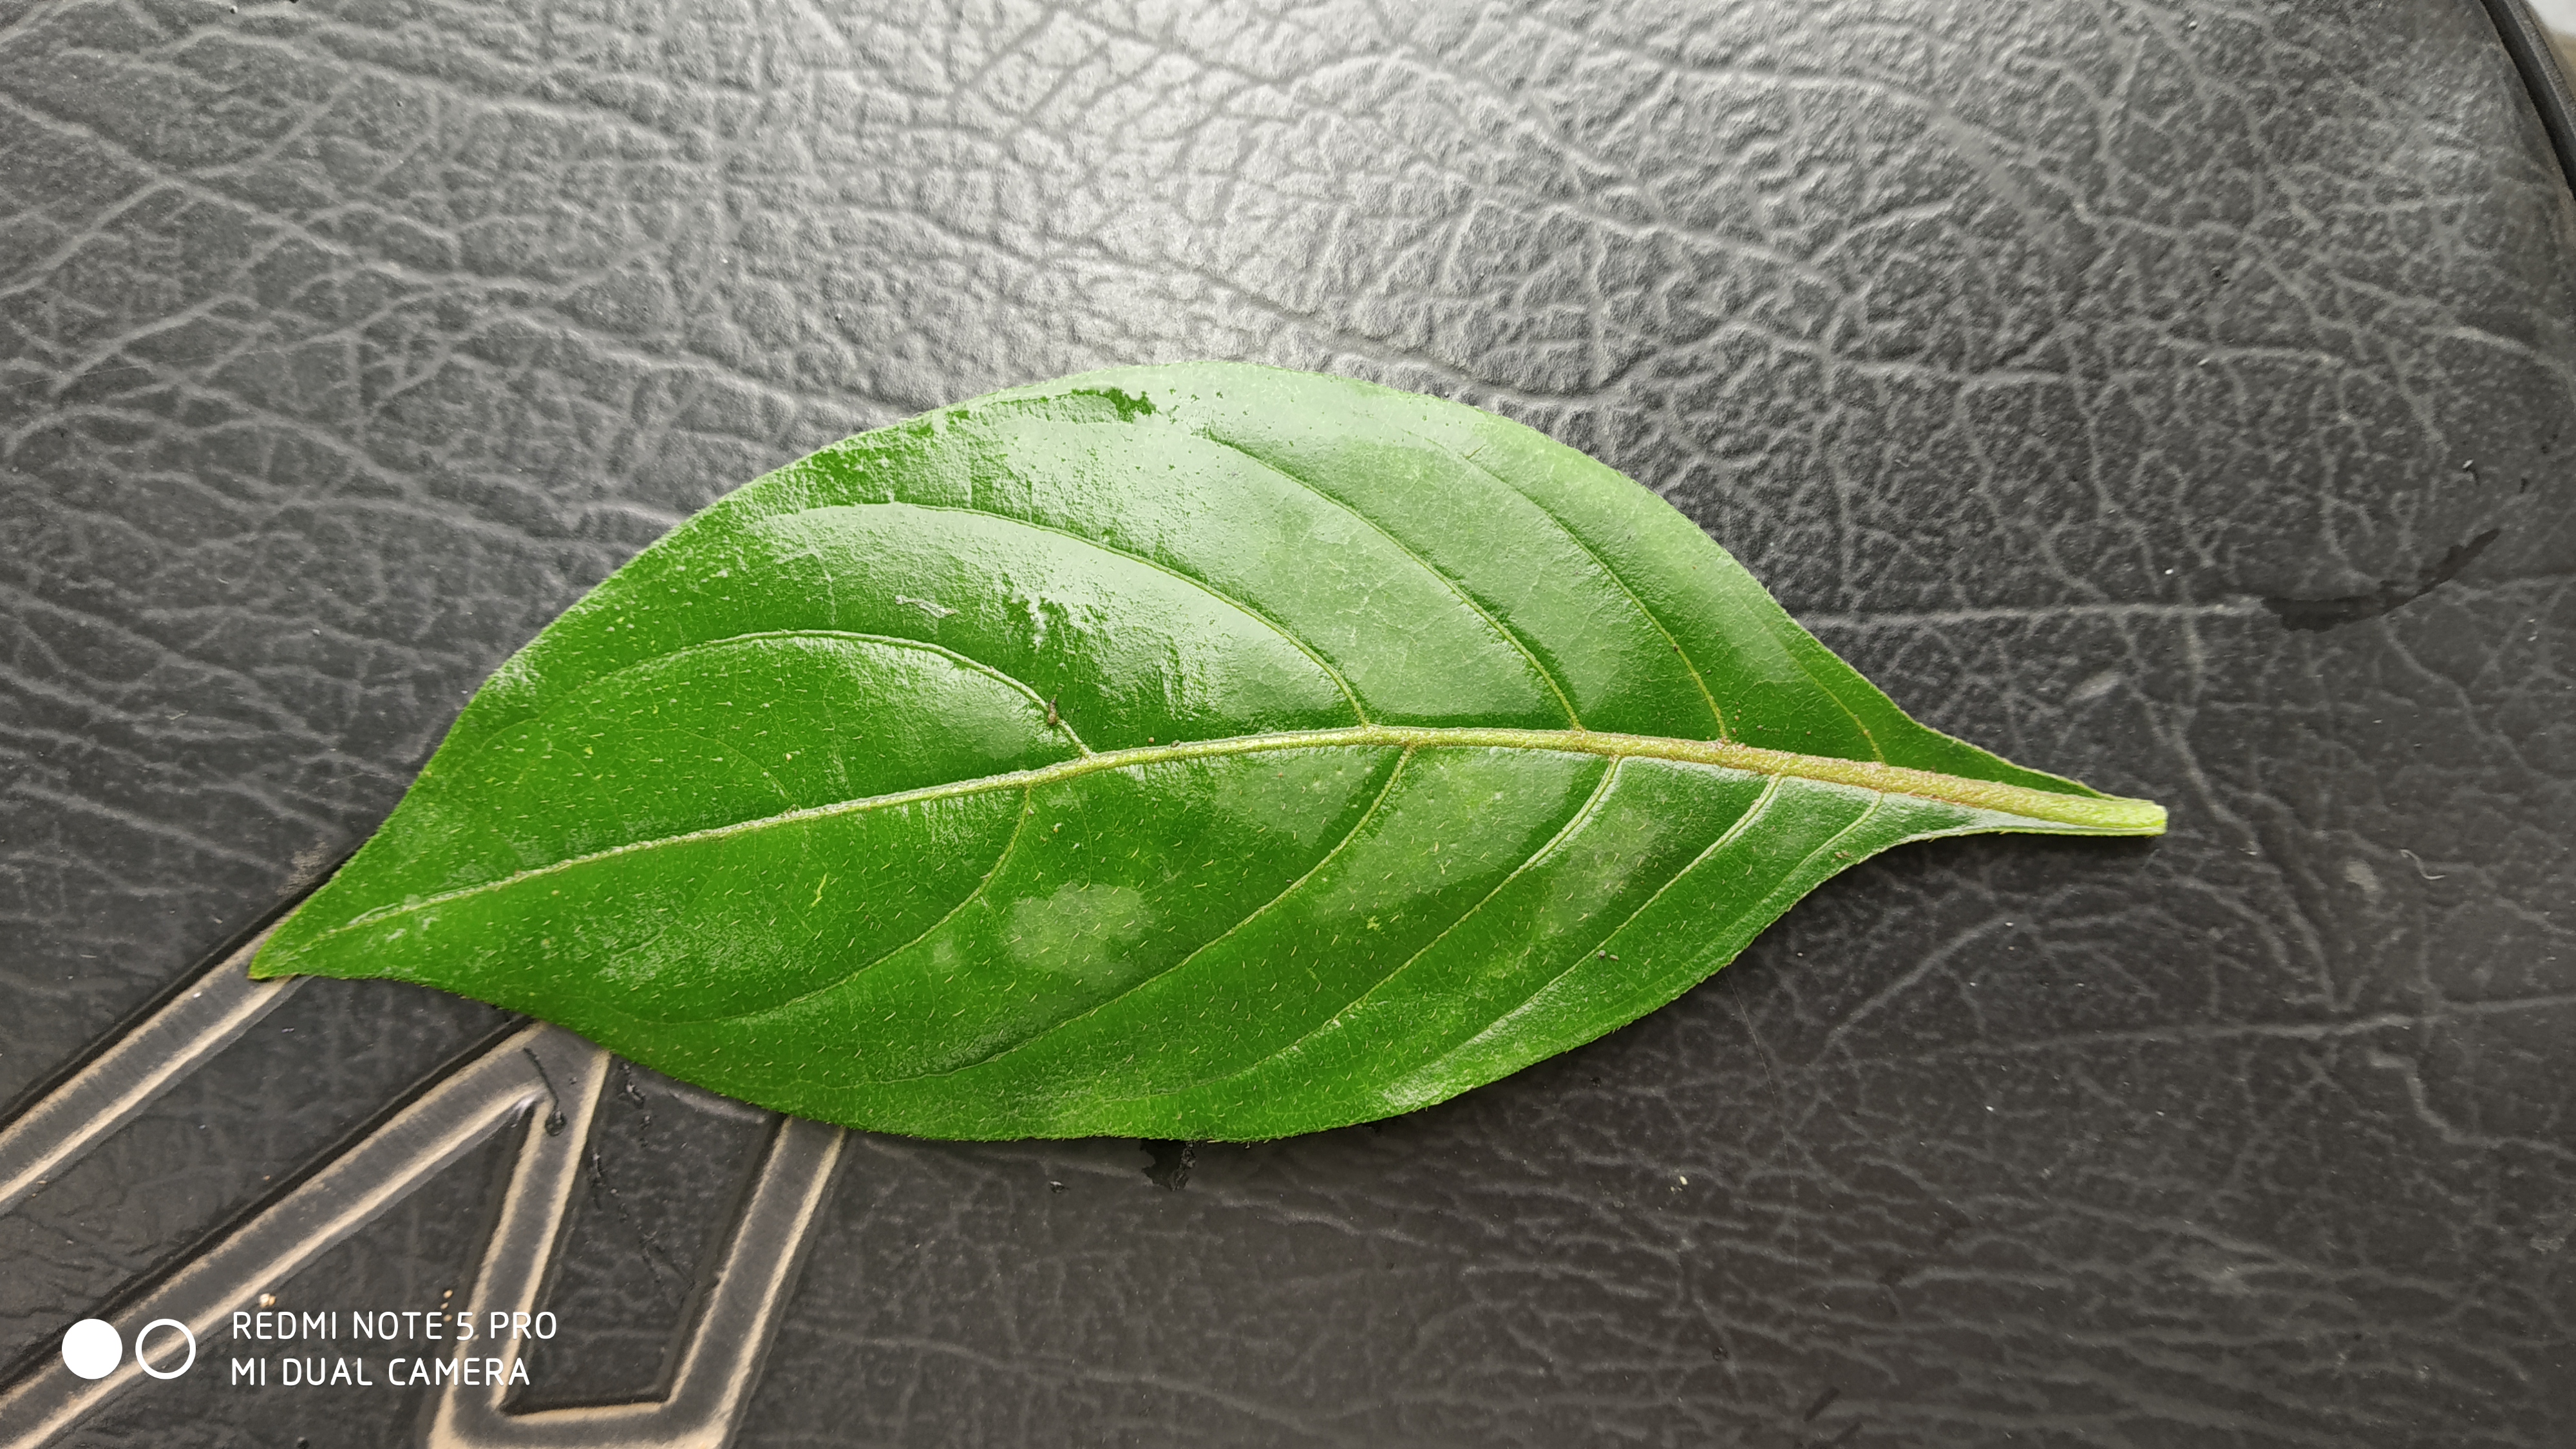
Plant: Ganike